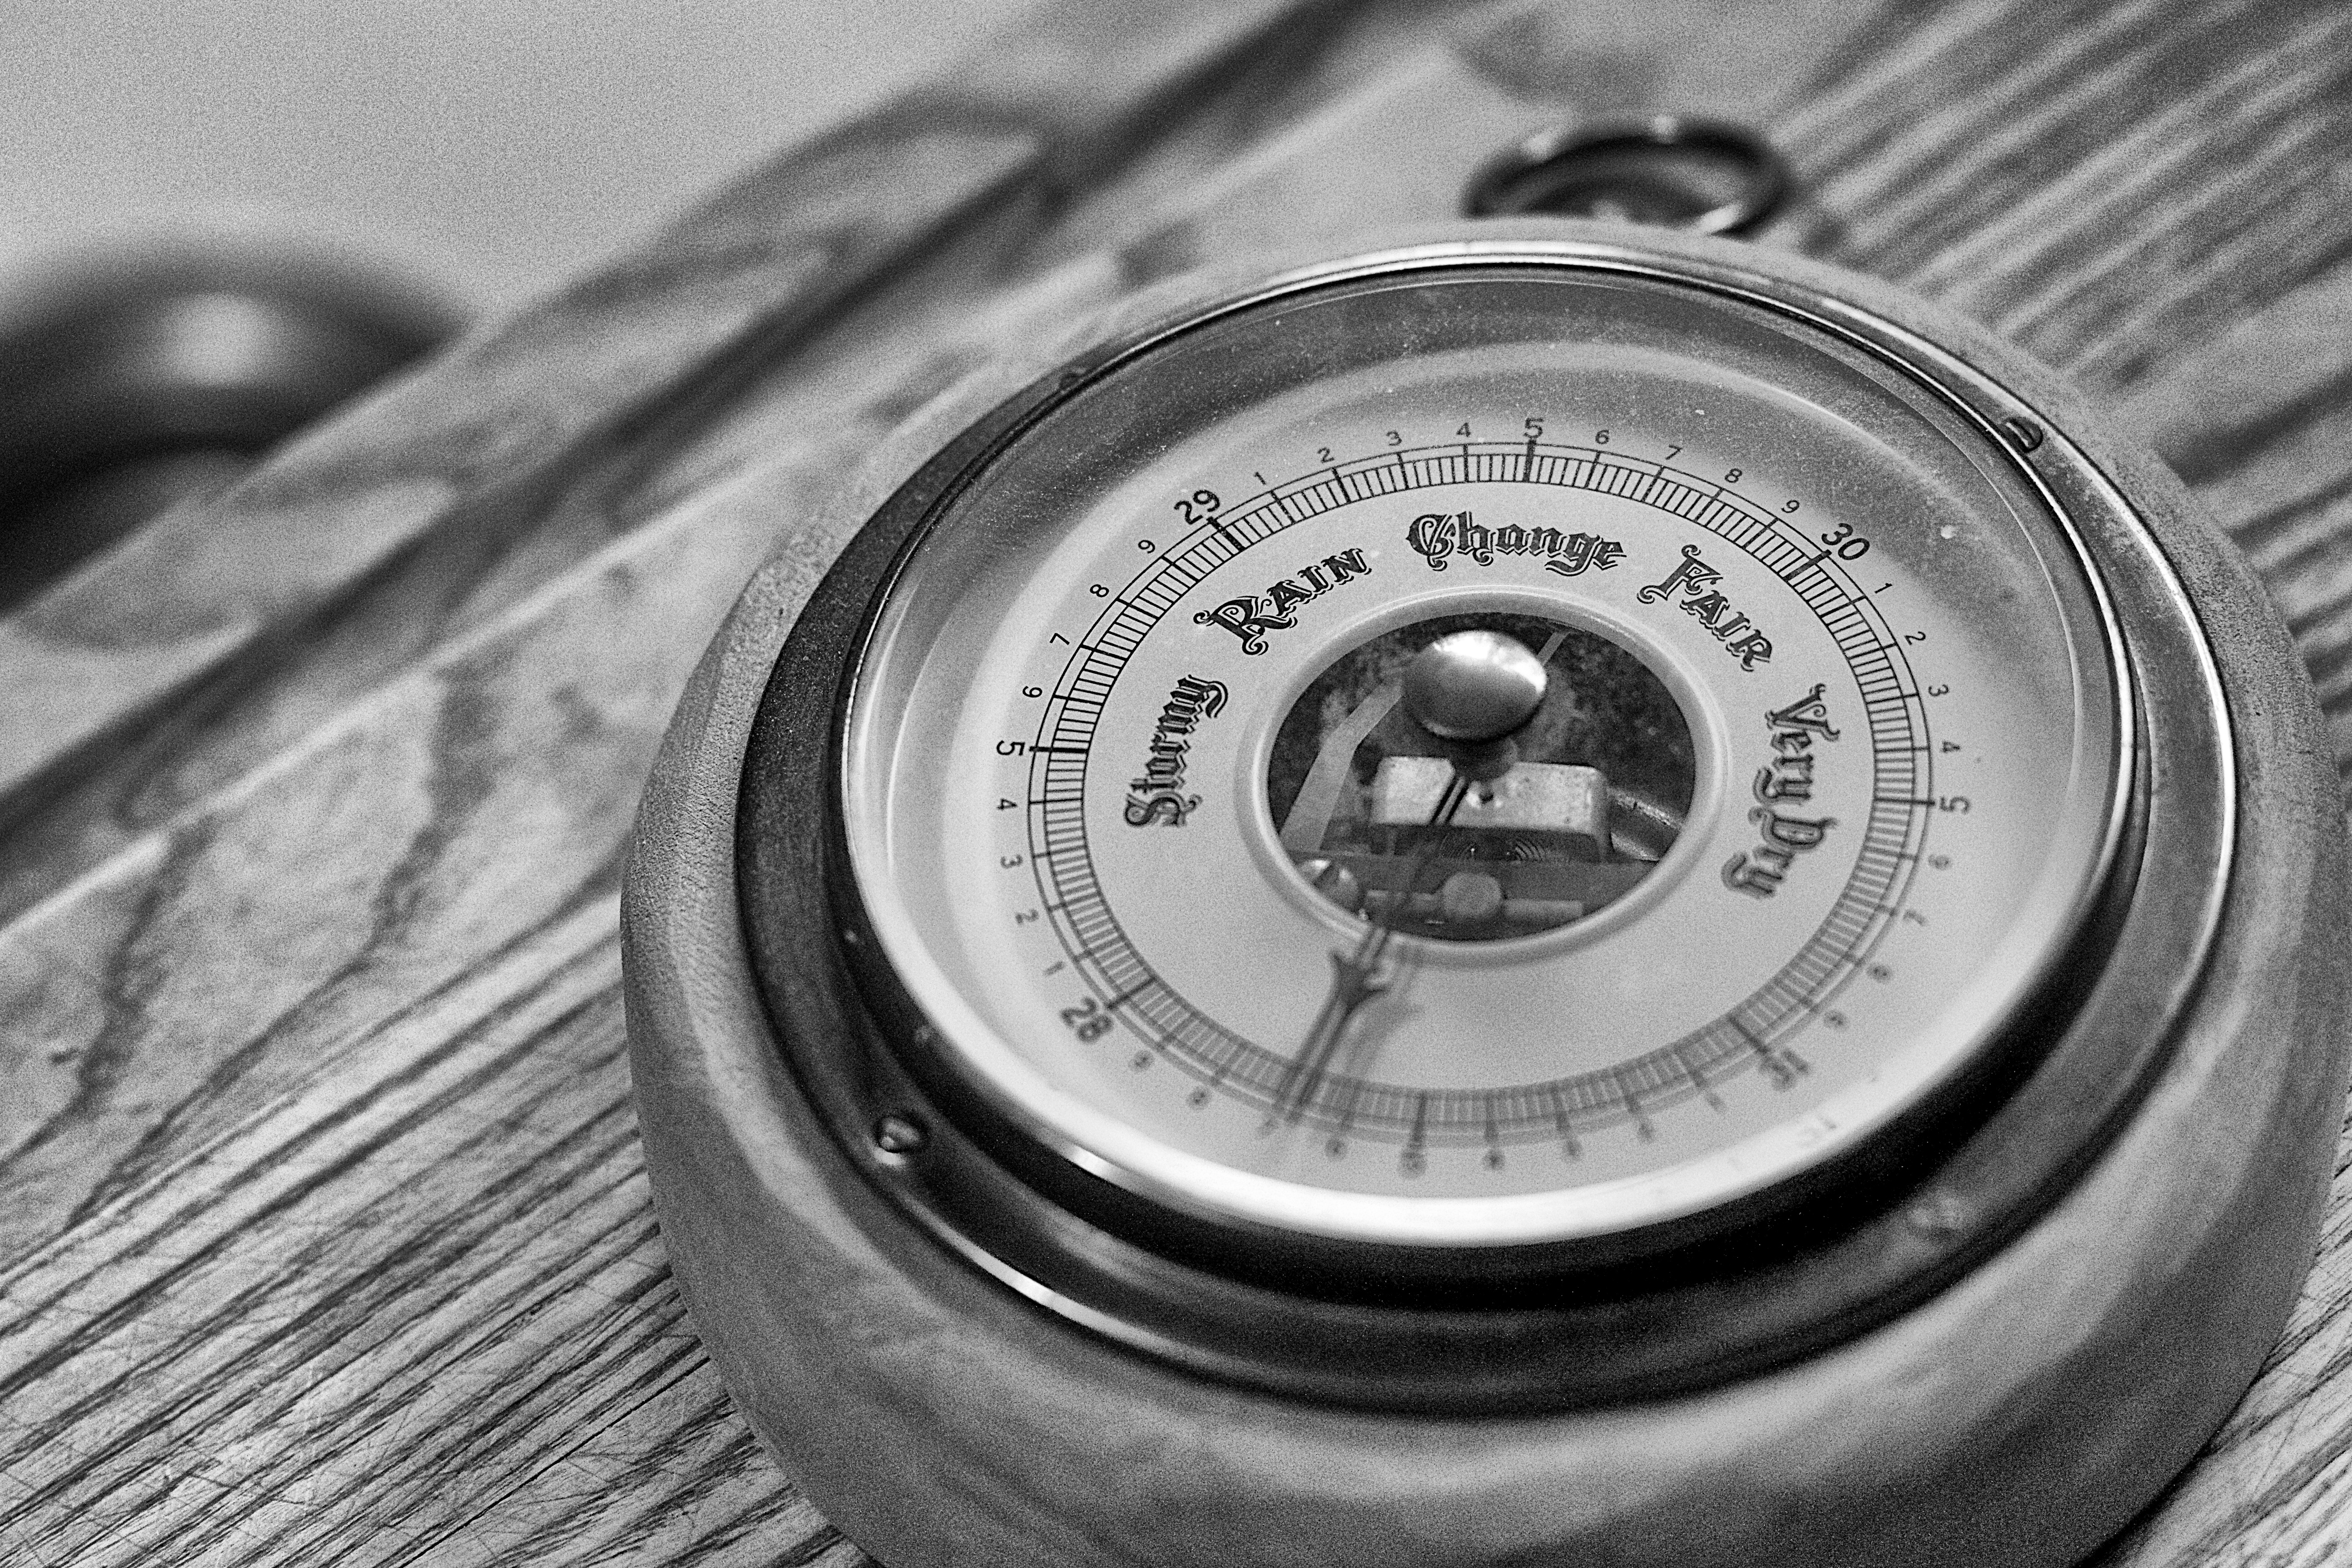
black and white, wheel, tool, weather, gauge, monochrome, tire, close up, bw, 2014365, barometer, monochrome photography, automotive tire